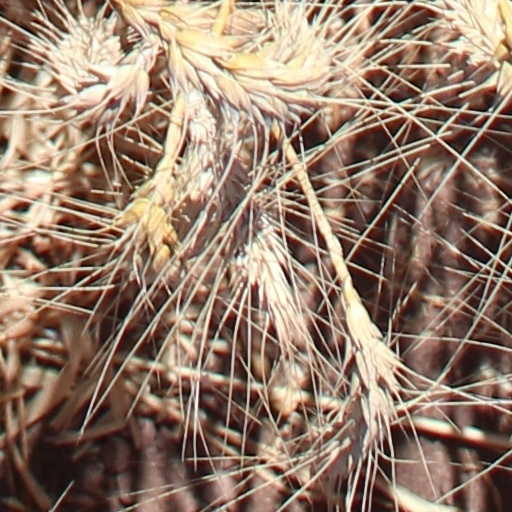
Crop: wheat